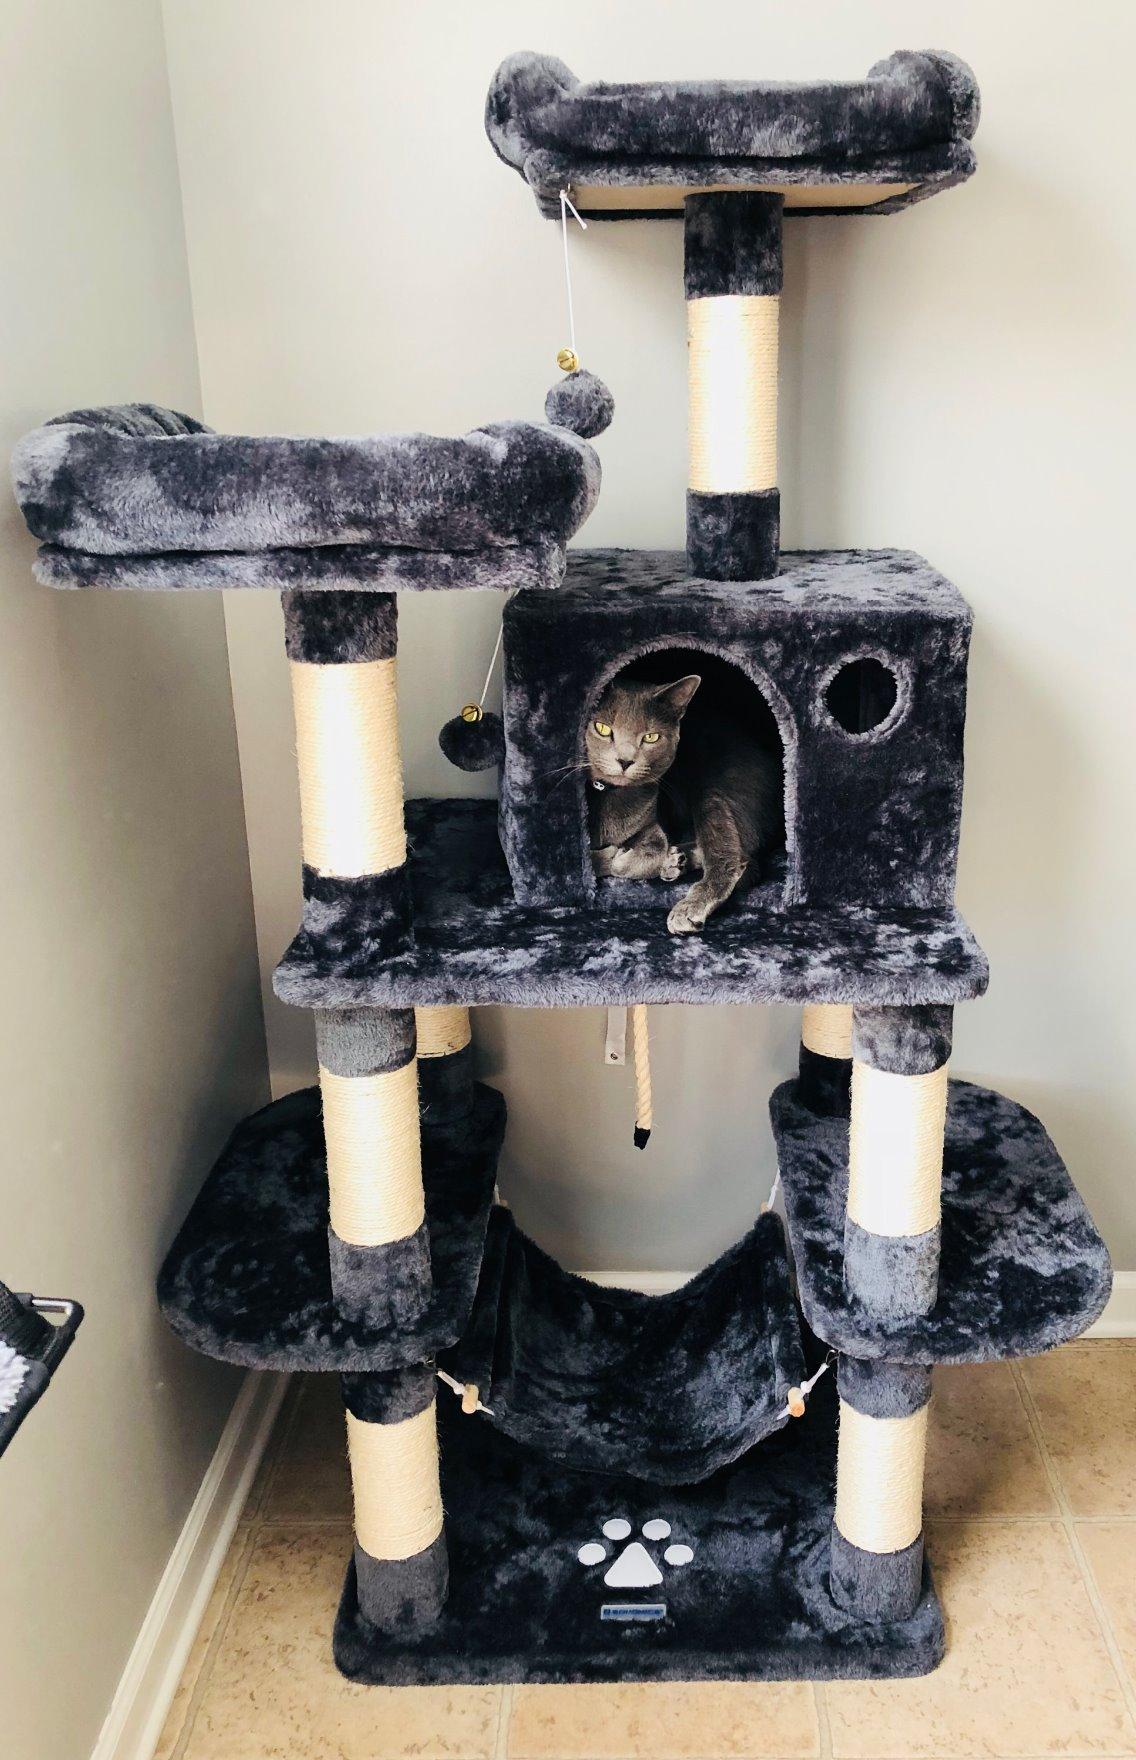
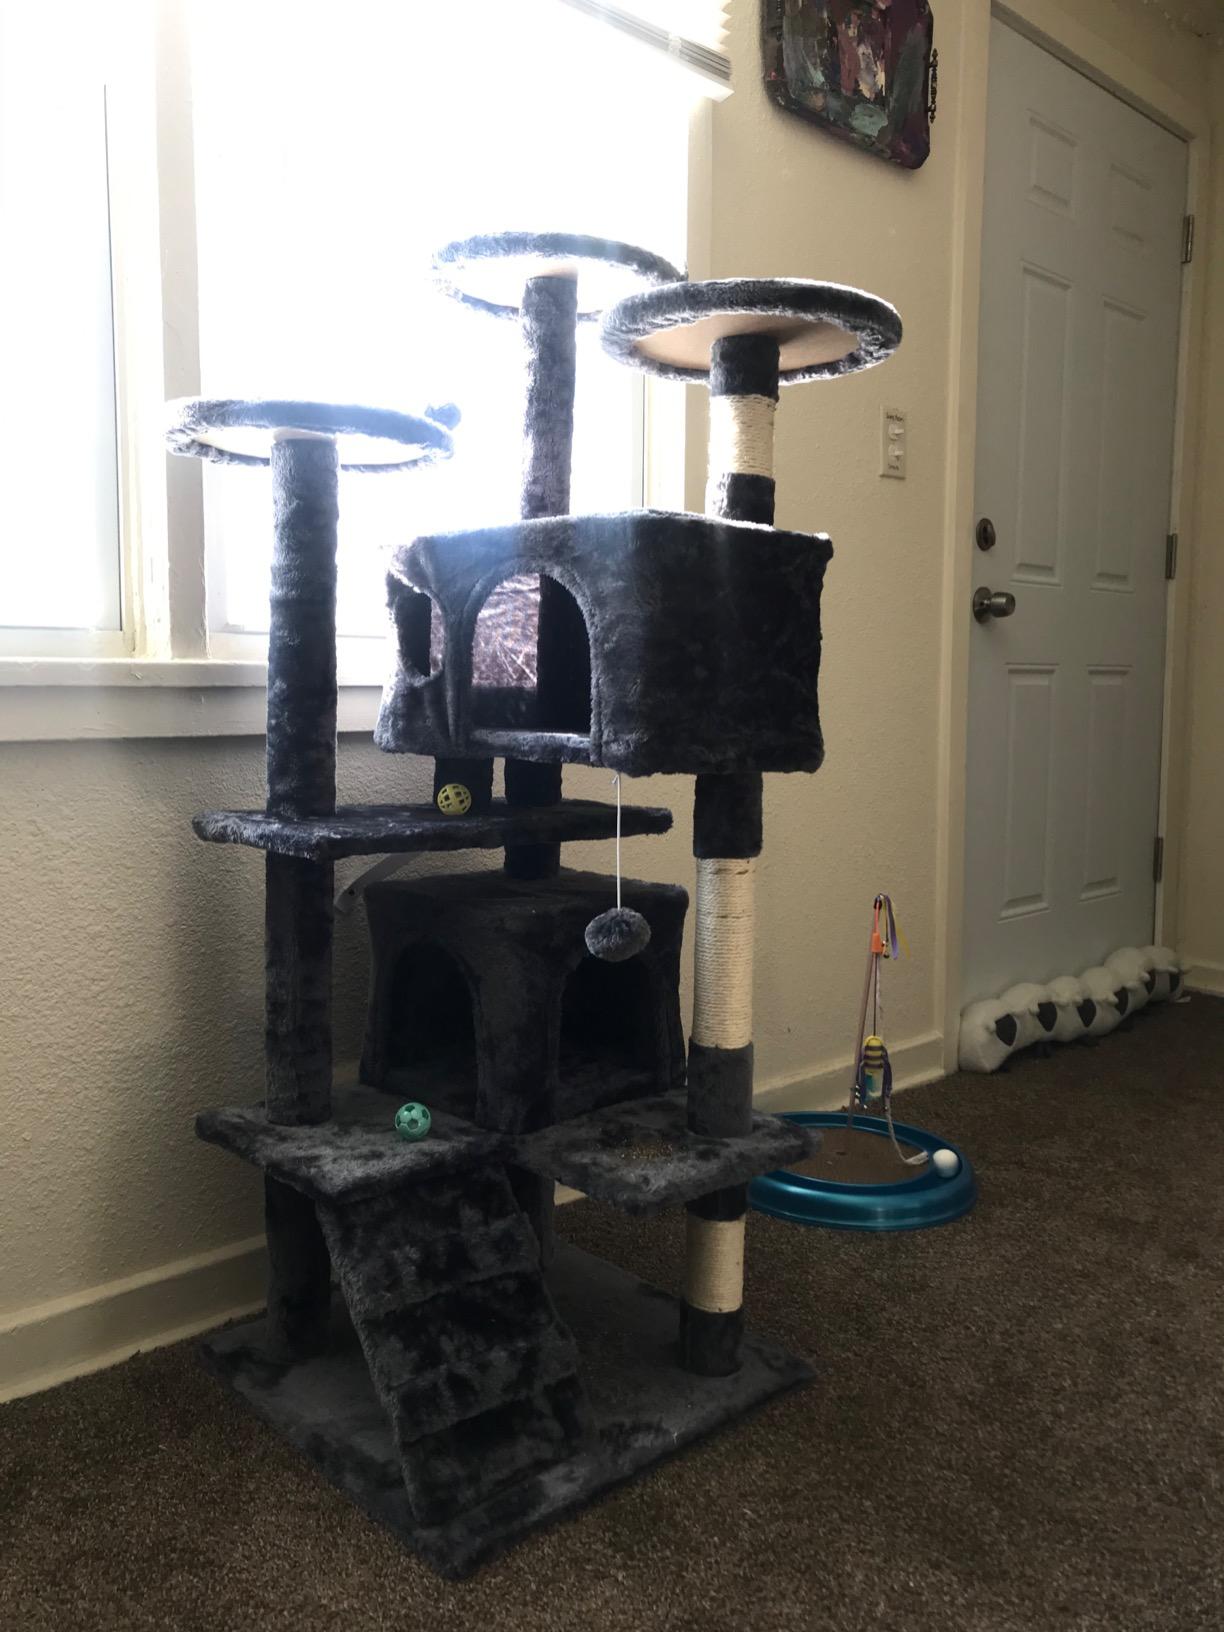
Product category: items_cat tree
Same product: no